Hoobastank

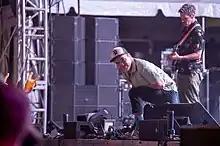
Doug Robb and Dan Estrin performing live in 2023

In November 2016, the band began recording for their sixth studio album. They began working with producer Matt Wallace as posted by members Doug Robb and Dan Estrin on Facebook and Instagram. On January 28, 2017, Doug Robb stated on Twitter that "Studio's done. New music coming".